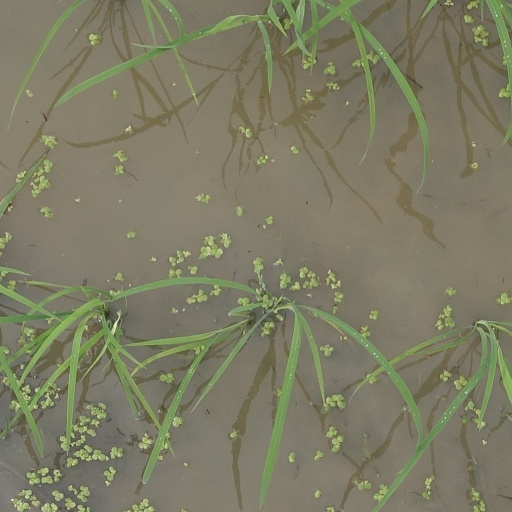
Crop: rice